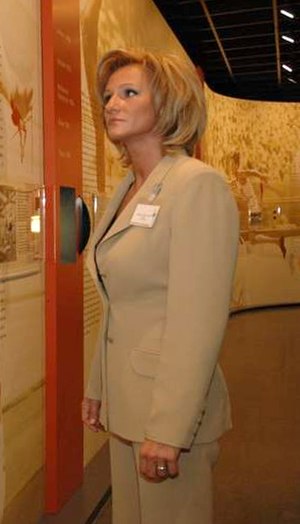
Bojana Radulović
Bojana Radulović er en tidligere ungarsk håndboldspiller der sluttede sin aktive klubkarriere i Dunaújvárosi Kohász KA og stoppede dog i 2004 på det ungarske landshold, efter kun 4 år.